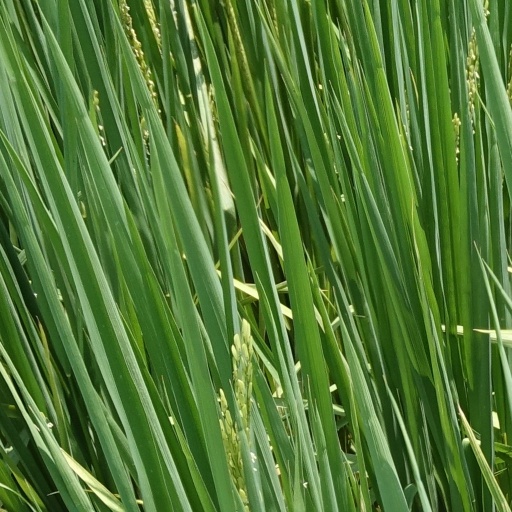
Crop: rice